Pokémon Platinum

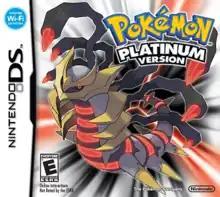
North American box art for "Pokémon Platinum", depicting the legendary Pokémon Giratina in its Origin Form

is a 2008 role-playing video game developed by Game Freak and published by The Pokémon Company and Nintendo for the Nintendo DS. It is the third version of games based in the Sinnoh region after "Pokémon Diamond" and "Pearl" and is part of the fourth generation of the "Pokémon" video game series. It was released in Japan on September 13, 2008, and later in North America, Australia, and Europe in 2009.